The Locust

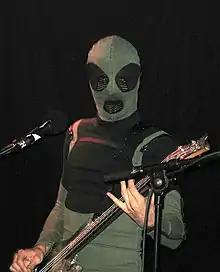
Bassist Justin Pearson in concert

The Locust was an American hardcore punk band from San Diego, California, known for their mix of grindcore aggression and new wave experimentation.